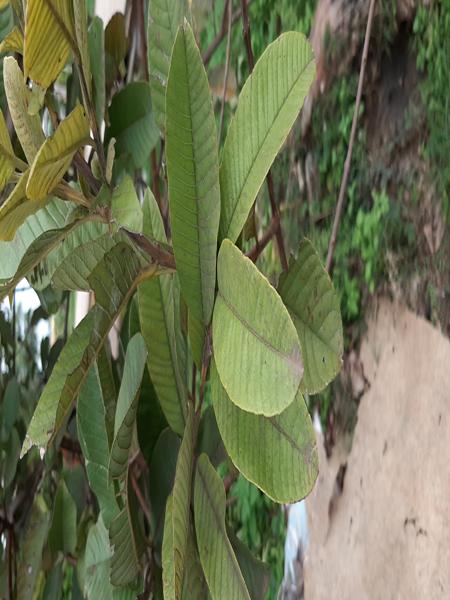
Plant: Guava